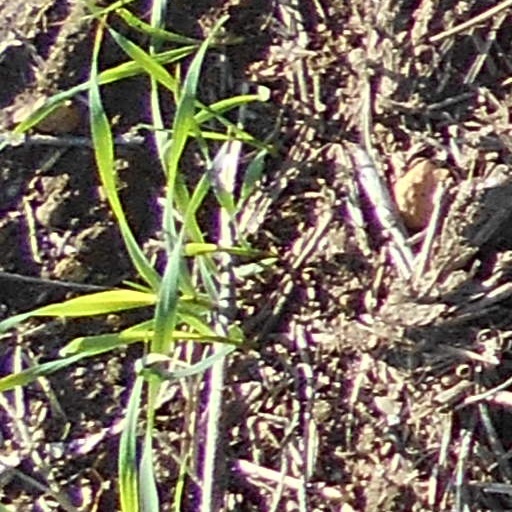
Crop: wheat